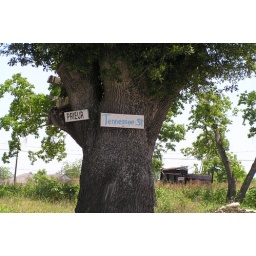
Homemade street signs in a neighborhood that's just about disappeared.